Jolo Group of Volcanoes

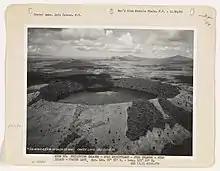
Crater lake in Jolo Island, 1936

The Jolo Group of Volcanoes, more commonly referred to as the Jolo Group, are an active group of volcanoes on the island of Jolo in Southern Philippines. The Global Volcanism Program lists Jolo as one of the active volcanoes in the Philippines while the Philippine Institute of Volcanology and Seismology (PHIVOLCS) collectively lists the group as Bud Dajo, one of the cinder cones on the island.